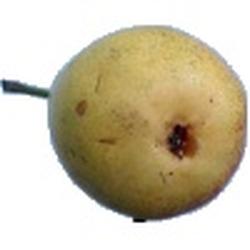
Label: Pear